Spectrum (arena)

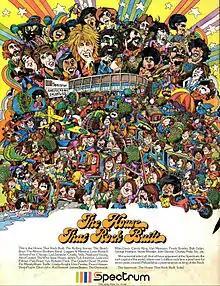
"Billboard" ad for the arena in 1974

Many concerts were staged at the Spectrum, often praised for its acoustic properties, beginning in the 1960s. In the 1970s, Electric Factory Concerts became the prominent concert promoter for the facility.